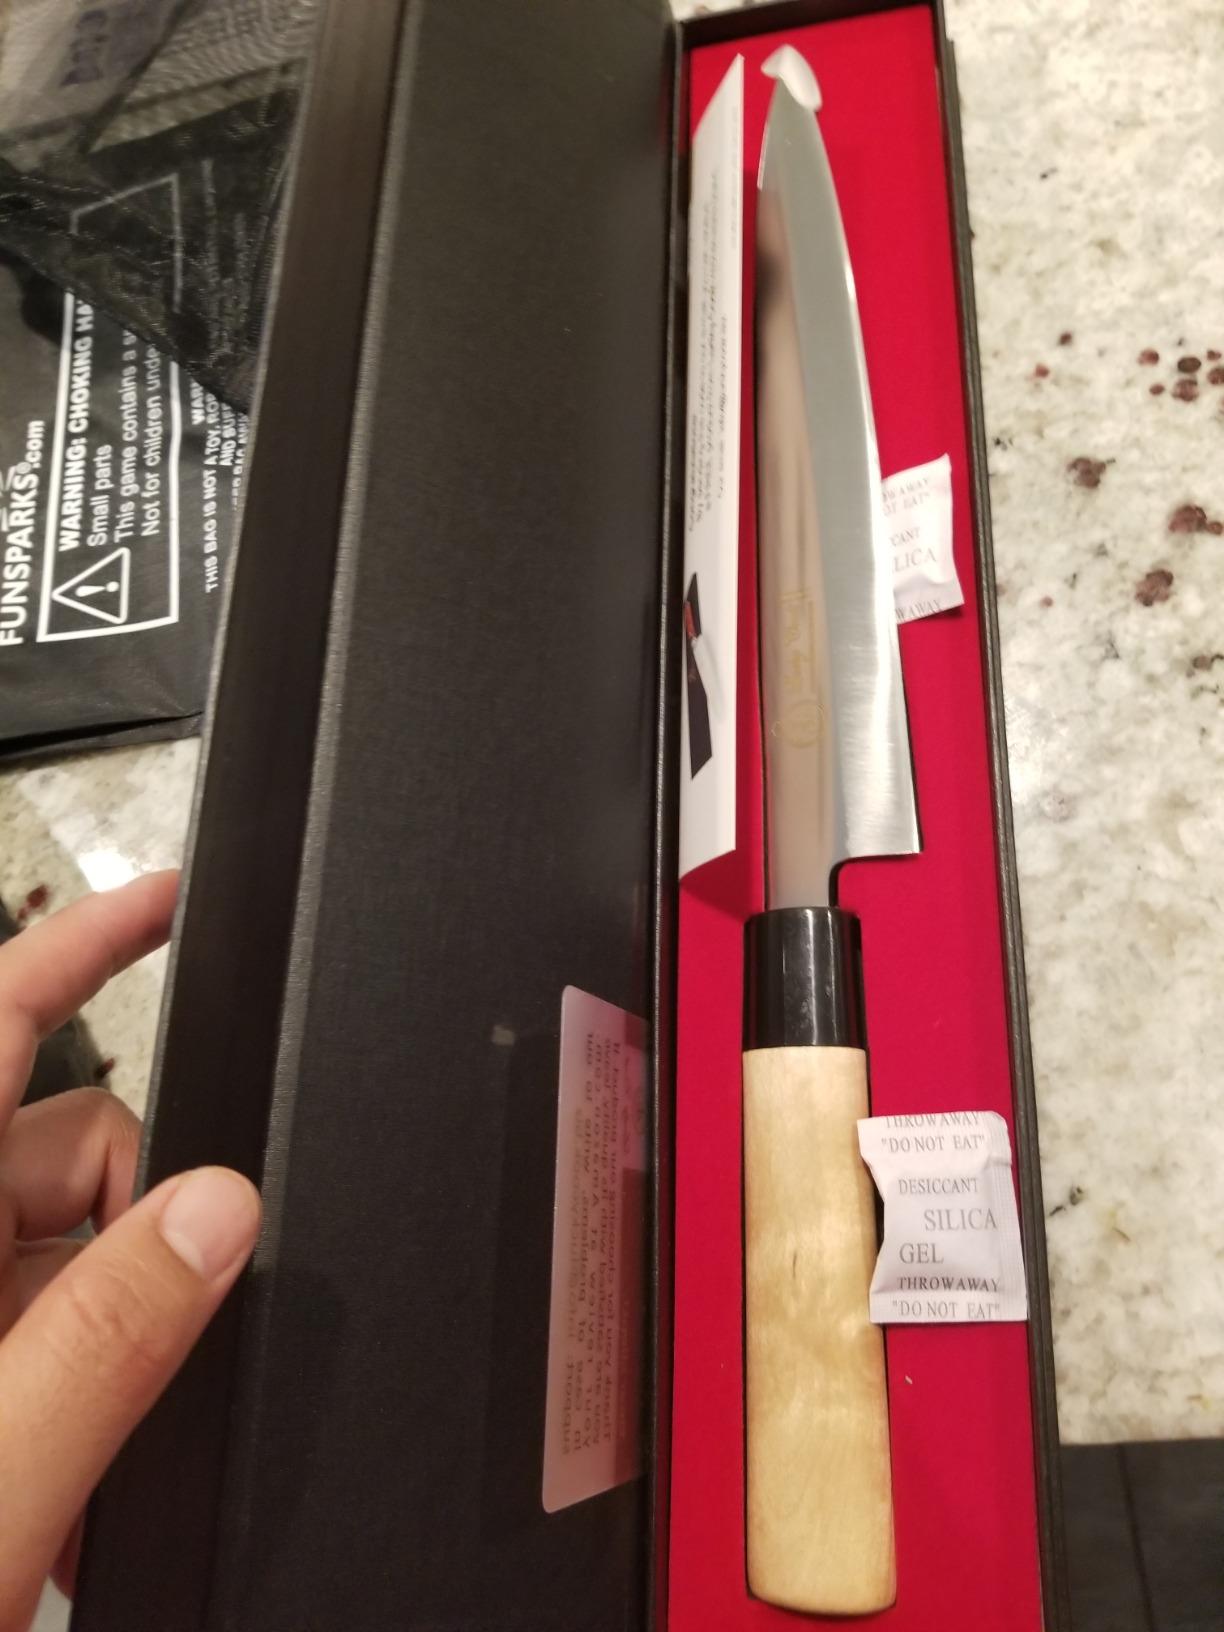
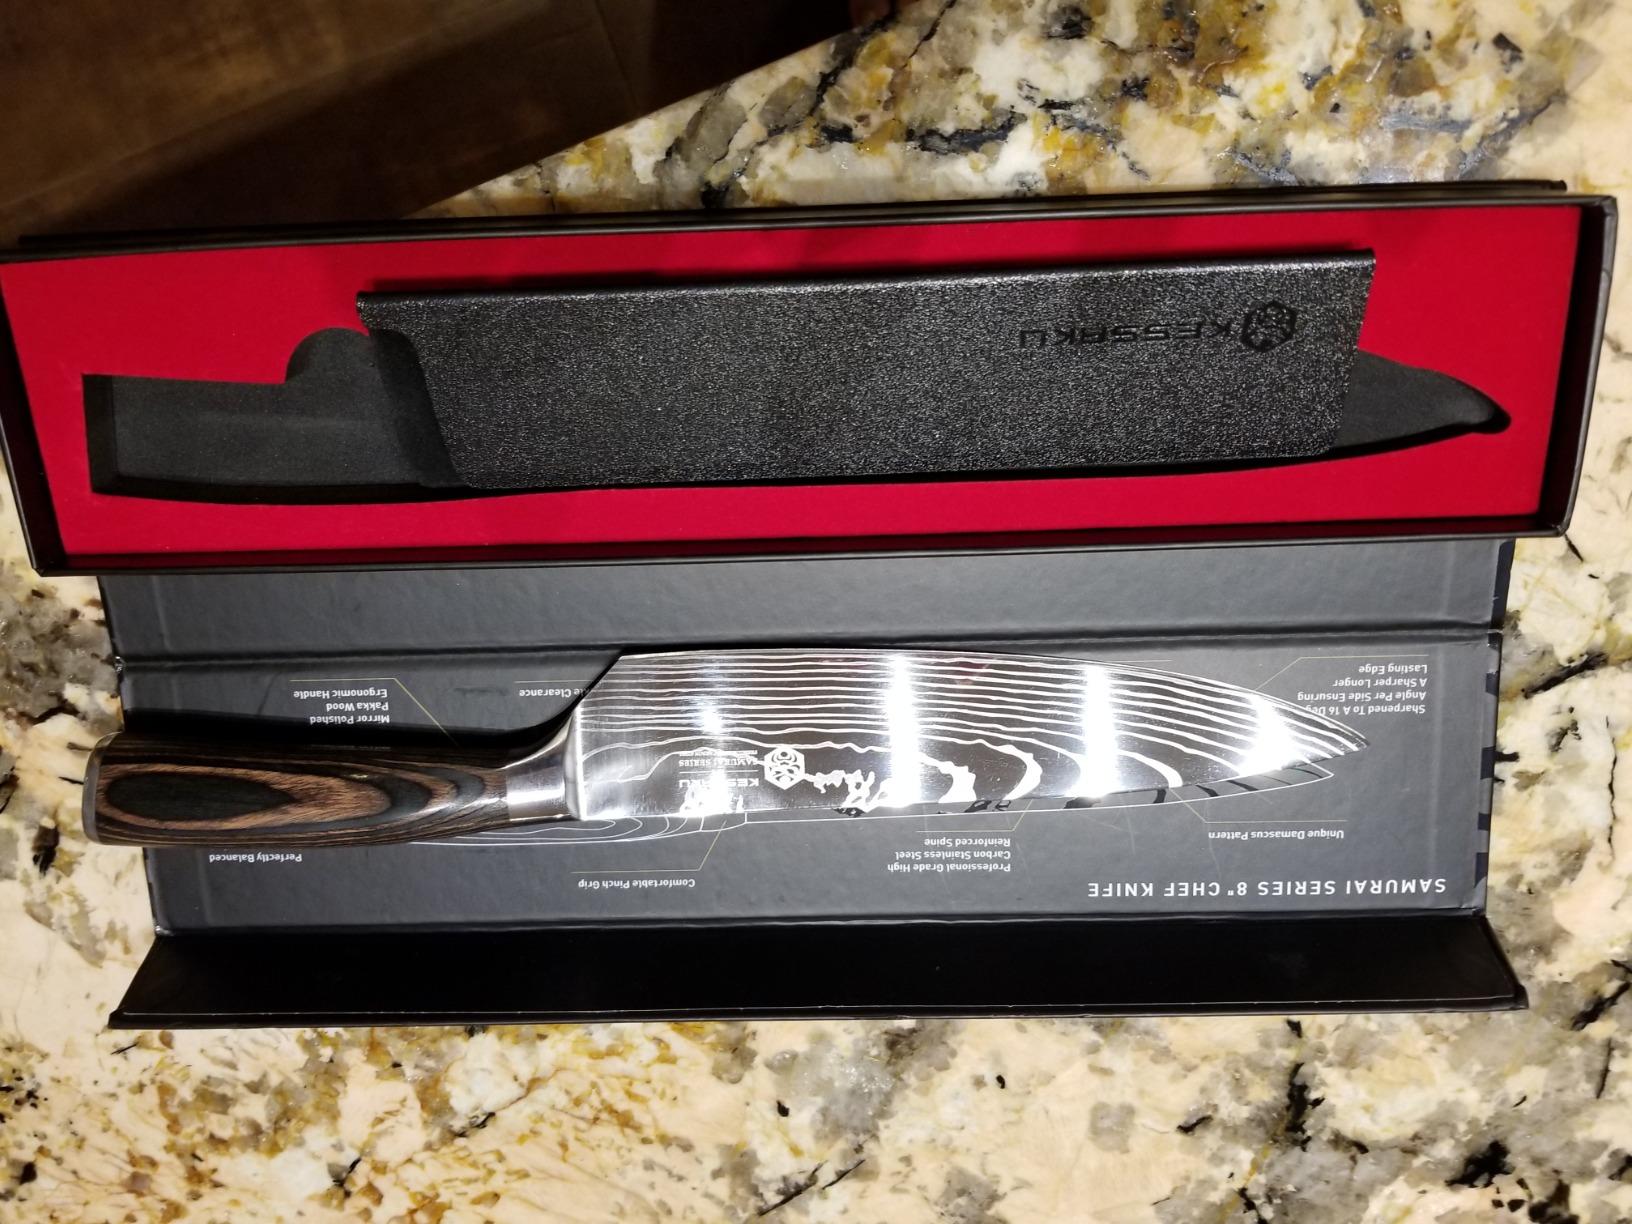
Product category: items_knife
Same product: no